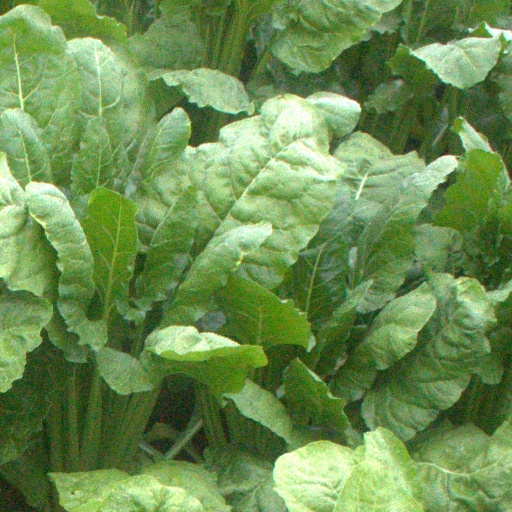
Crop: sugar beet